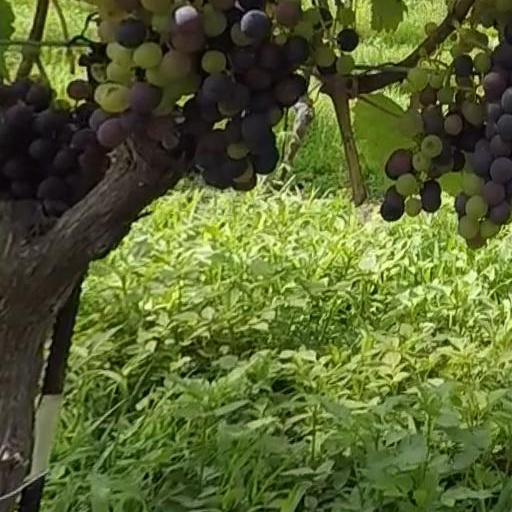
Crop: grape